The Invasion (professional wrestling)

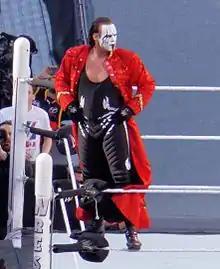
WCW mainstay Sting wrestled his first WWE match at WrestleMania 31 in 2015.

Many wrestling fans had dreamed of a day where they would see WWF and WCW wrestlers compete against each other, but the Invasion storyline's final match ended with four WWF wrestlers wrestling. On TSN's "Off the Record", host Michael Landsberg asked Booker T why the Invasion – which he stated should have been one of the biggest money angles in wrestling history – was in his words a failure on pay-per-view. Booker T responded: That wasn't the true WCW. I mean, we didn't have guys like Goldberg. We didn't have Sting. We didn't have Kevin Nash. We didn't have all the major players in the WCW to face the WWF superstars.